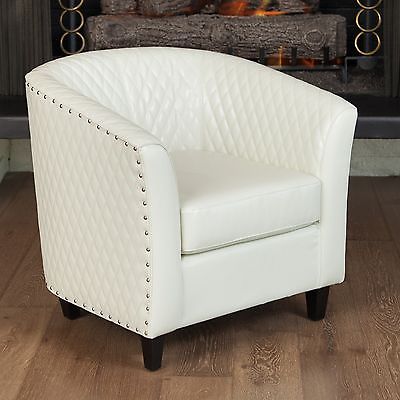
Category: chair